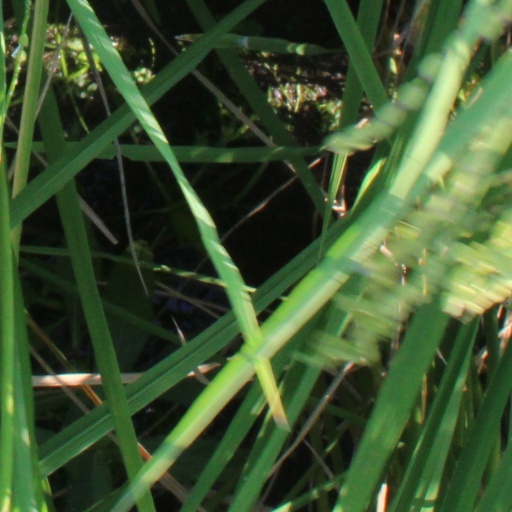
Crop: rice